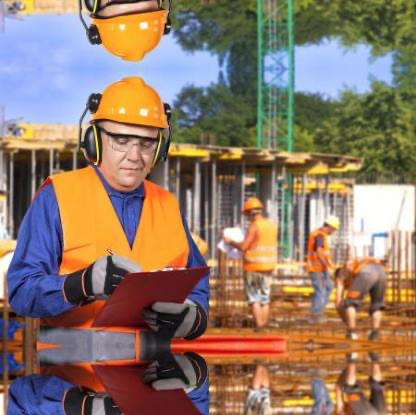
Objects in the image:
label: helmet
label: helmet
label: helmet
label: helmet